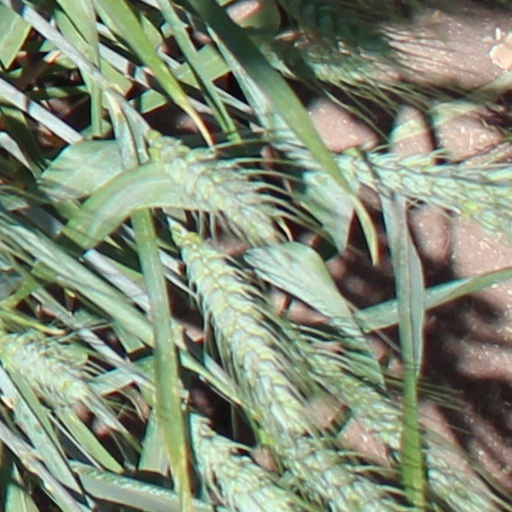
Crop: wheat